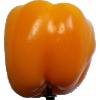
Label: Pepper Yellow 1